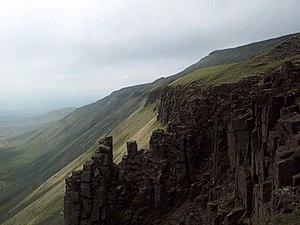
Le Pennine Way est un National Trails de 268 milles en Angleterre, avec une petite section en Écosse. L'itinéraire se déroule d'Edale, dans le nord du Derbyshire Peak District, à Kirk Yetholm juste à l’intérieur de la frontière écossaise, en passant par les Yorkshire Dales et le parc national du Northumberland. Le chemin longe les Pennines, parfois décrites comme l'épine dorsale de l'Angleterre. Bien qu’il ne s’agisse pas du plus long sentier national du Royaume-Uni, il est selon l’association The Ramblers « l’un des plus connus et des plus difficiles de Grande-Bretagne ».